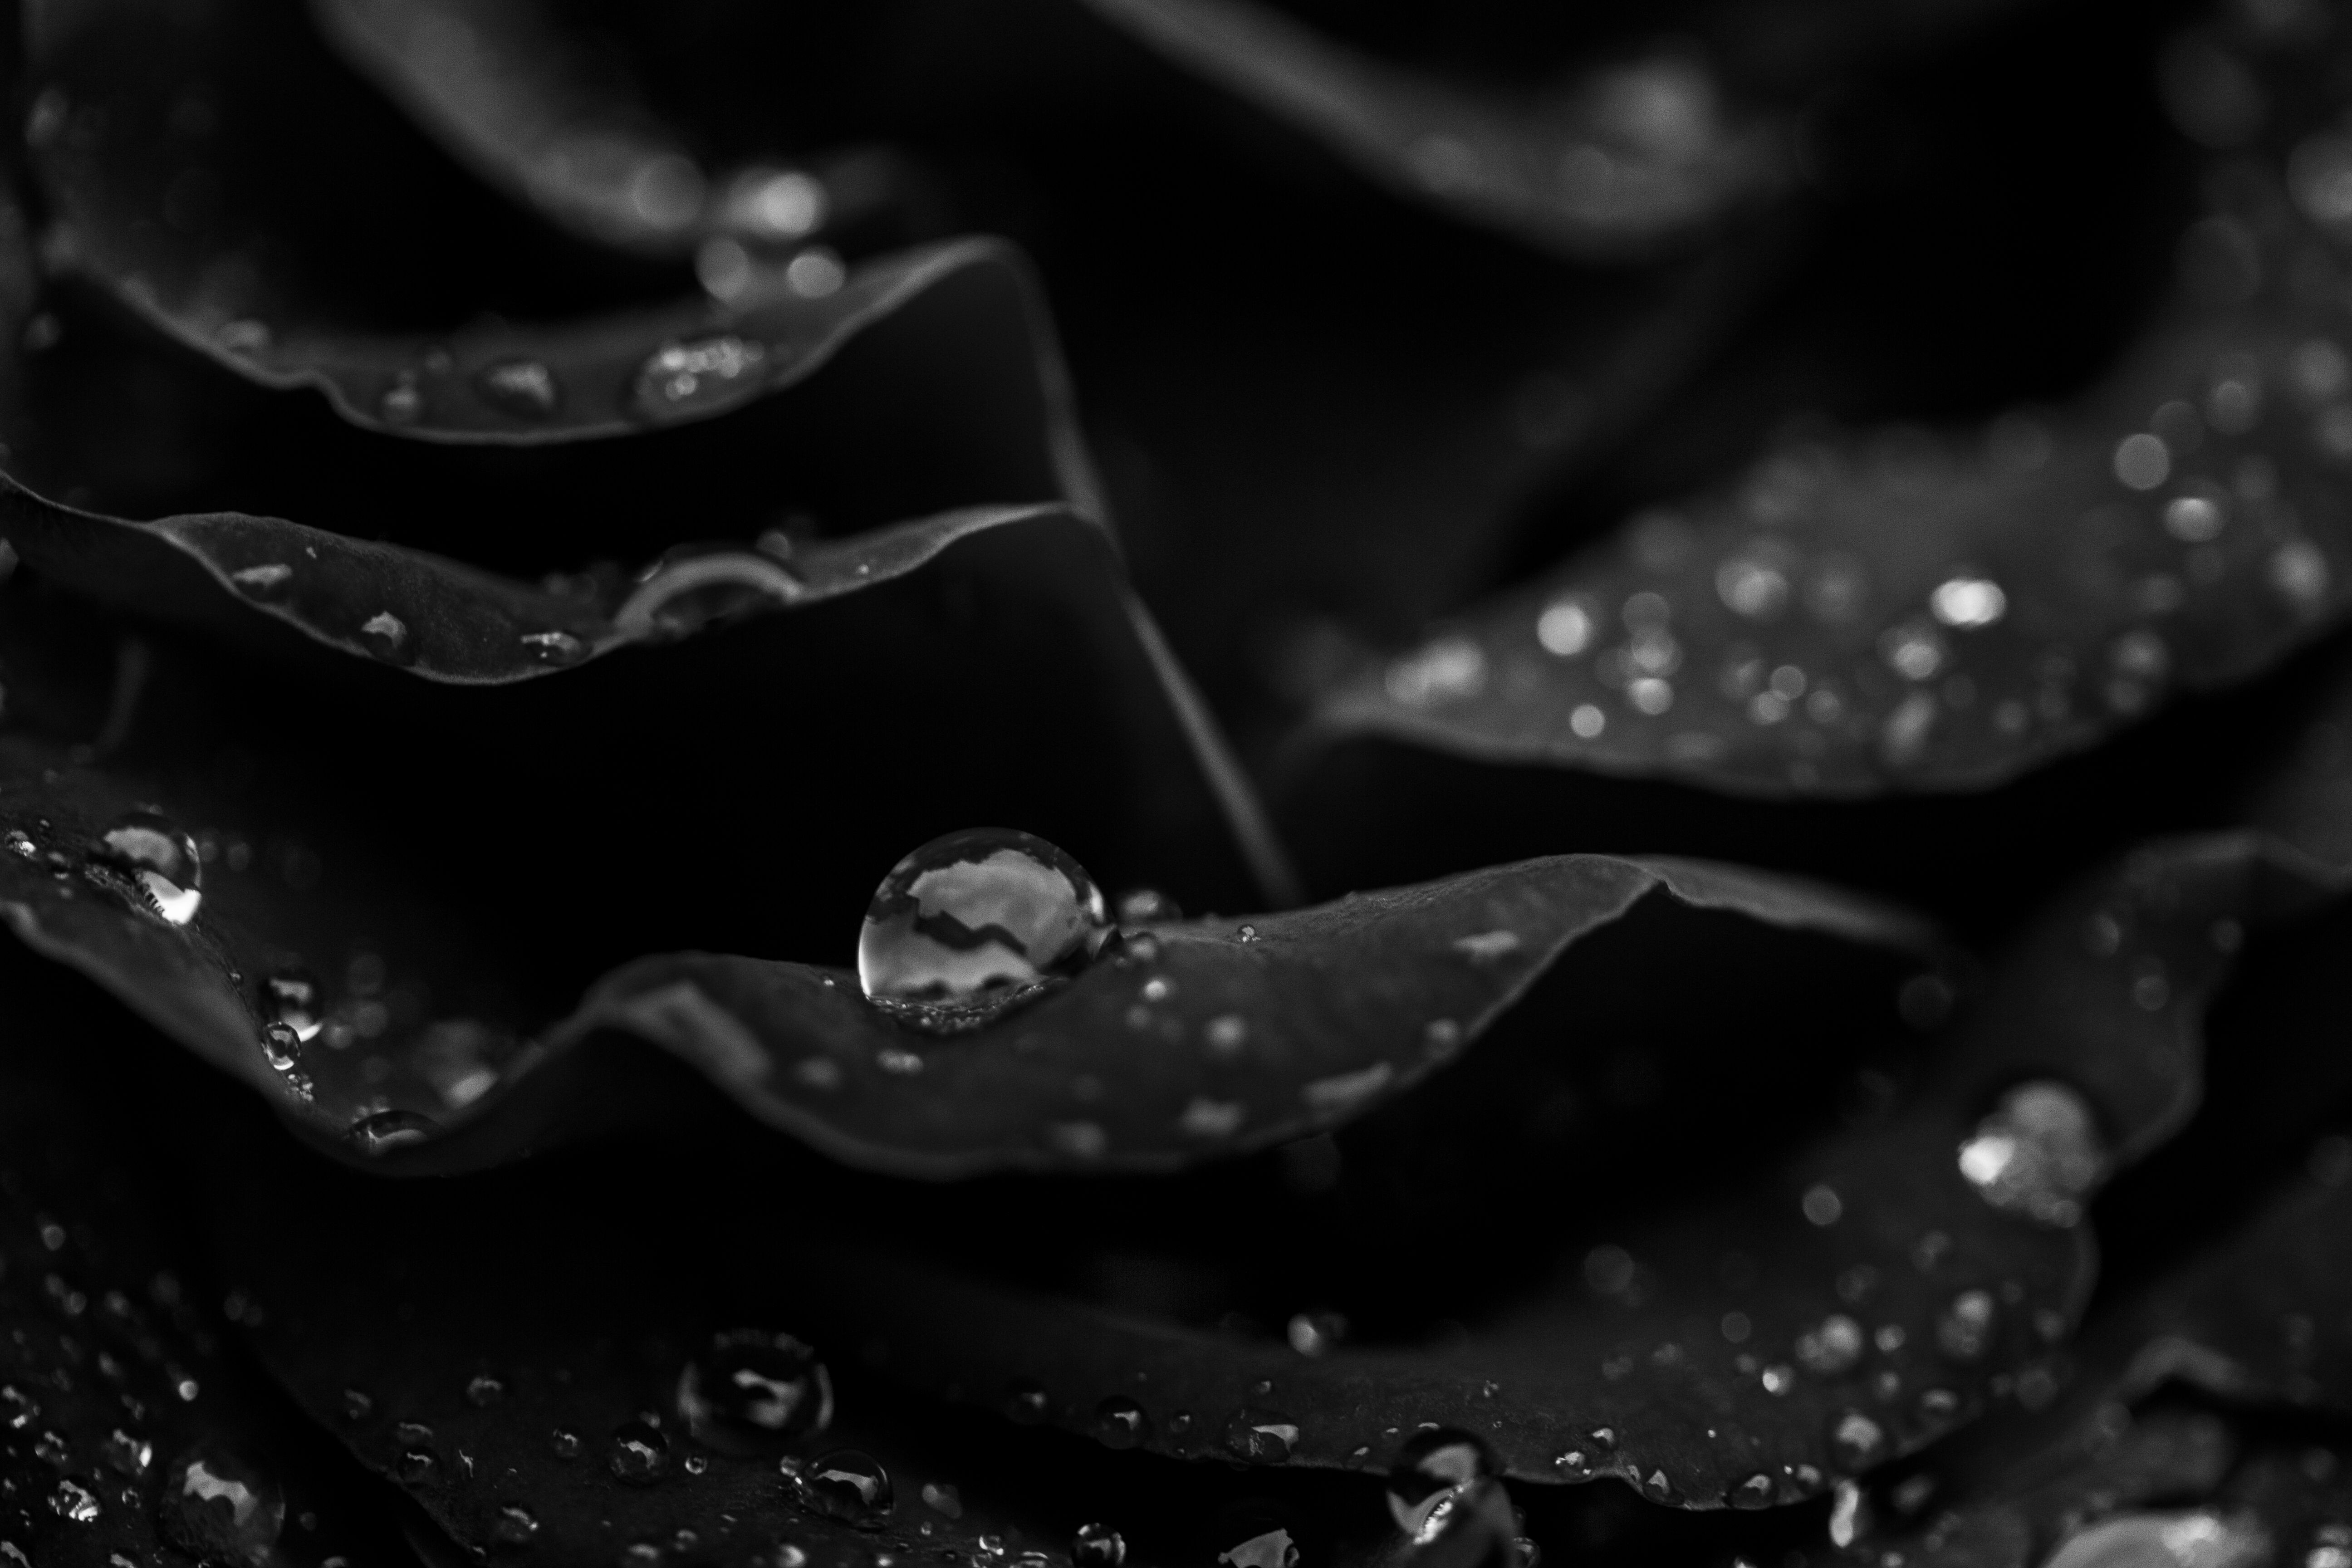
drop, black and white, photography, flower, black, monochrome, close up, uk, peterborough, macro photography, still life photography, monochrome photography